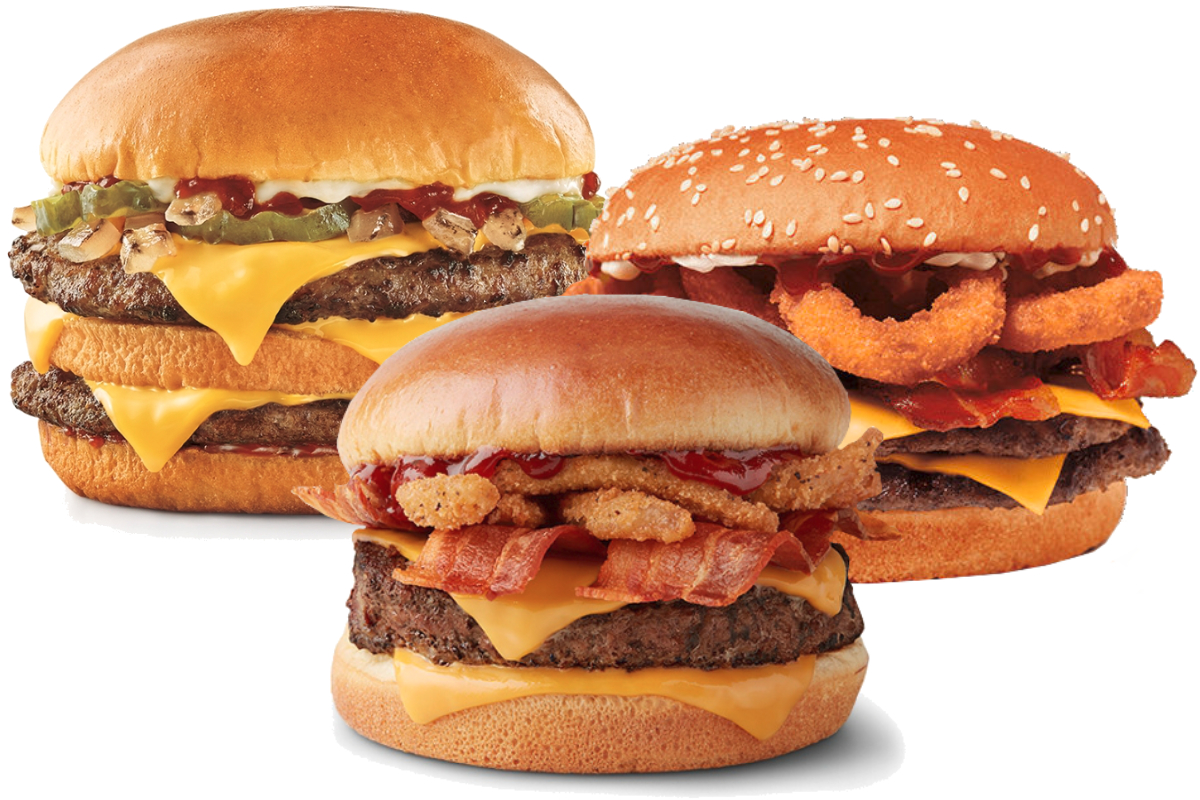
Dish: burger